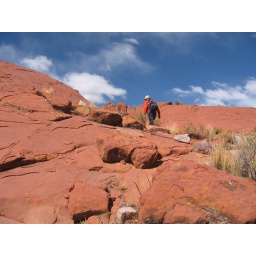
Incredible red rock near Humahuaca. Andres.